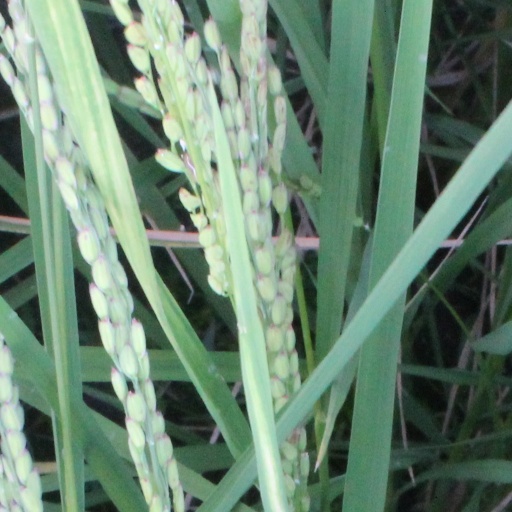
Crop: rice